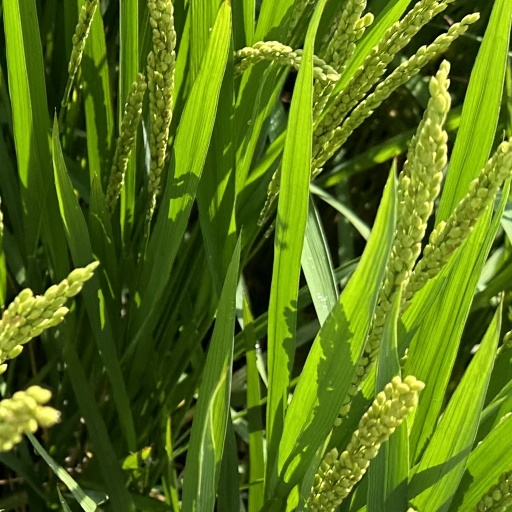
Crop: rice